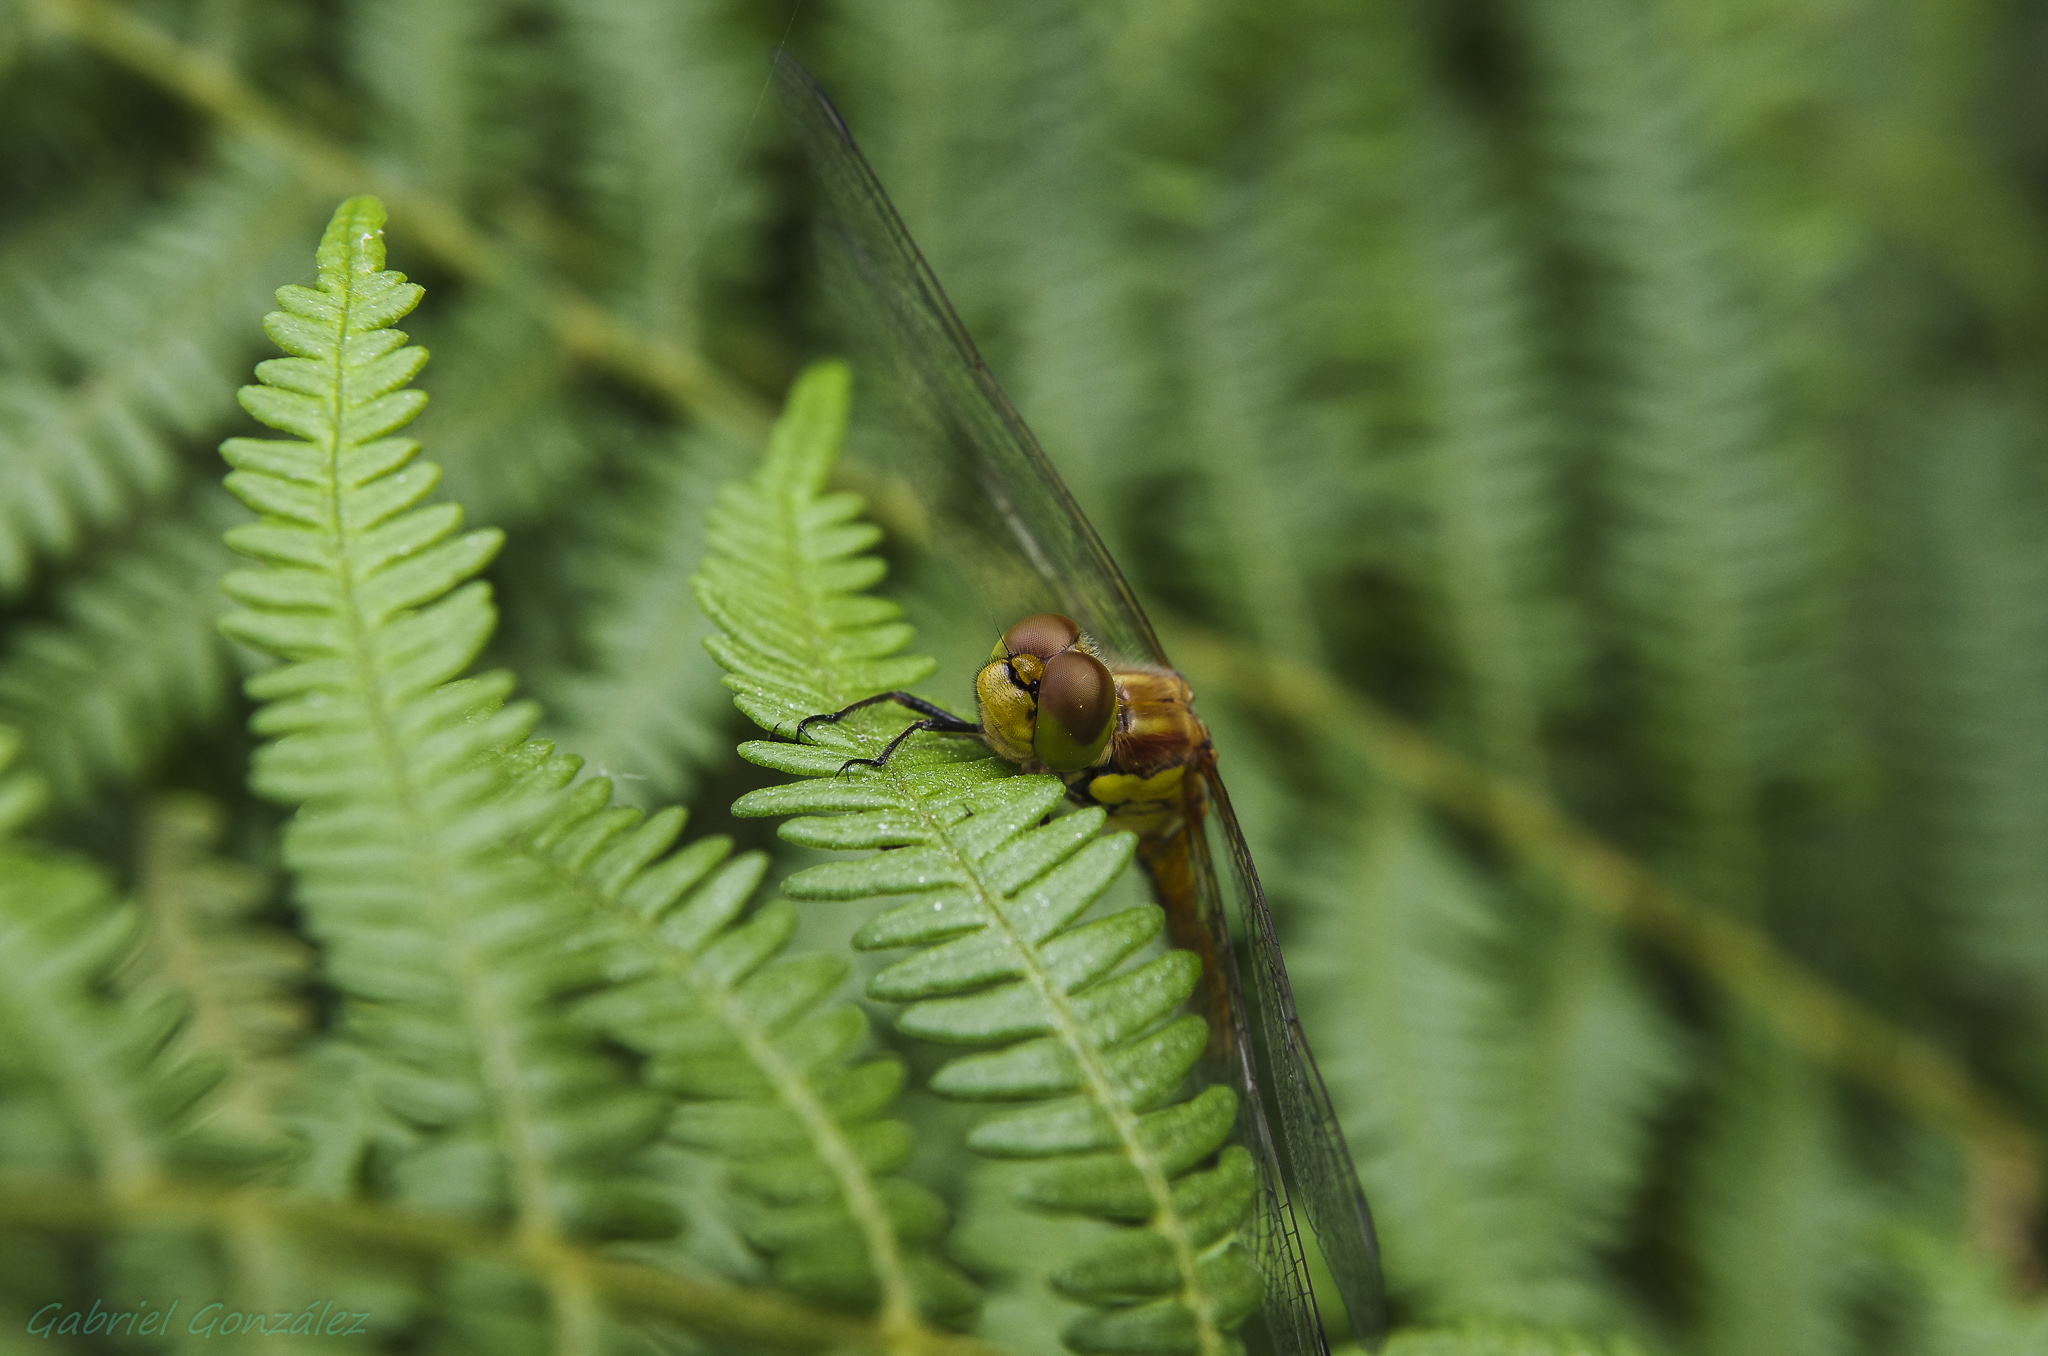
tree, nature, branch, plant, photography, leaf, flower, wildlife, green, insect, macro, botany, flora, fauna, invertebrate, close up, dragonfly, naturaleza, tamron1750, ggl1, gaby1, xovesphoto, marumidhg200, pentaxk5, gphoto, libelula, macro photography, plant stem